Santa Barbara Mission-Archive Library

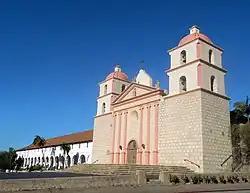
Old Mission Santa Barbara

The Santa Barbara Mission Archive-Library was founded in 1967 as an independent, non-profit educational and research institution. The collection of mission documents in the archive-library remain in situ from the founding of the mission system. The collections include named sections, the Junipero Serra Collection (1713-1947), the California Mission Documents (1640-1853), and the Apostolic College collection (1853-1885). The archive-library also has a large collection of early California writings, maps, and images as well as a collection of materials for the Tohono O'odham Indians of Arizona. The institution holds several thousand photo images of various types covering a broad range of subjects and dating back to the late nineteenth century. Their collections also contain nineteenth-century oil paintings of the California missions by Edwin Deakin